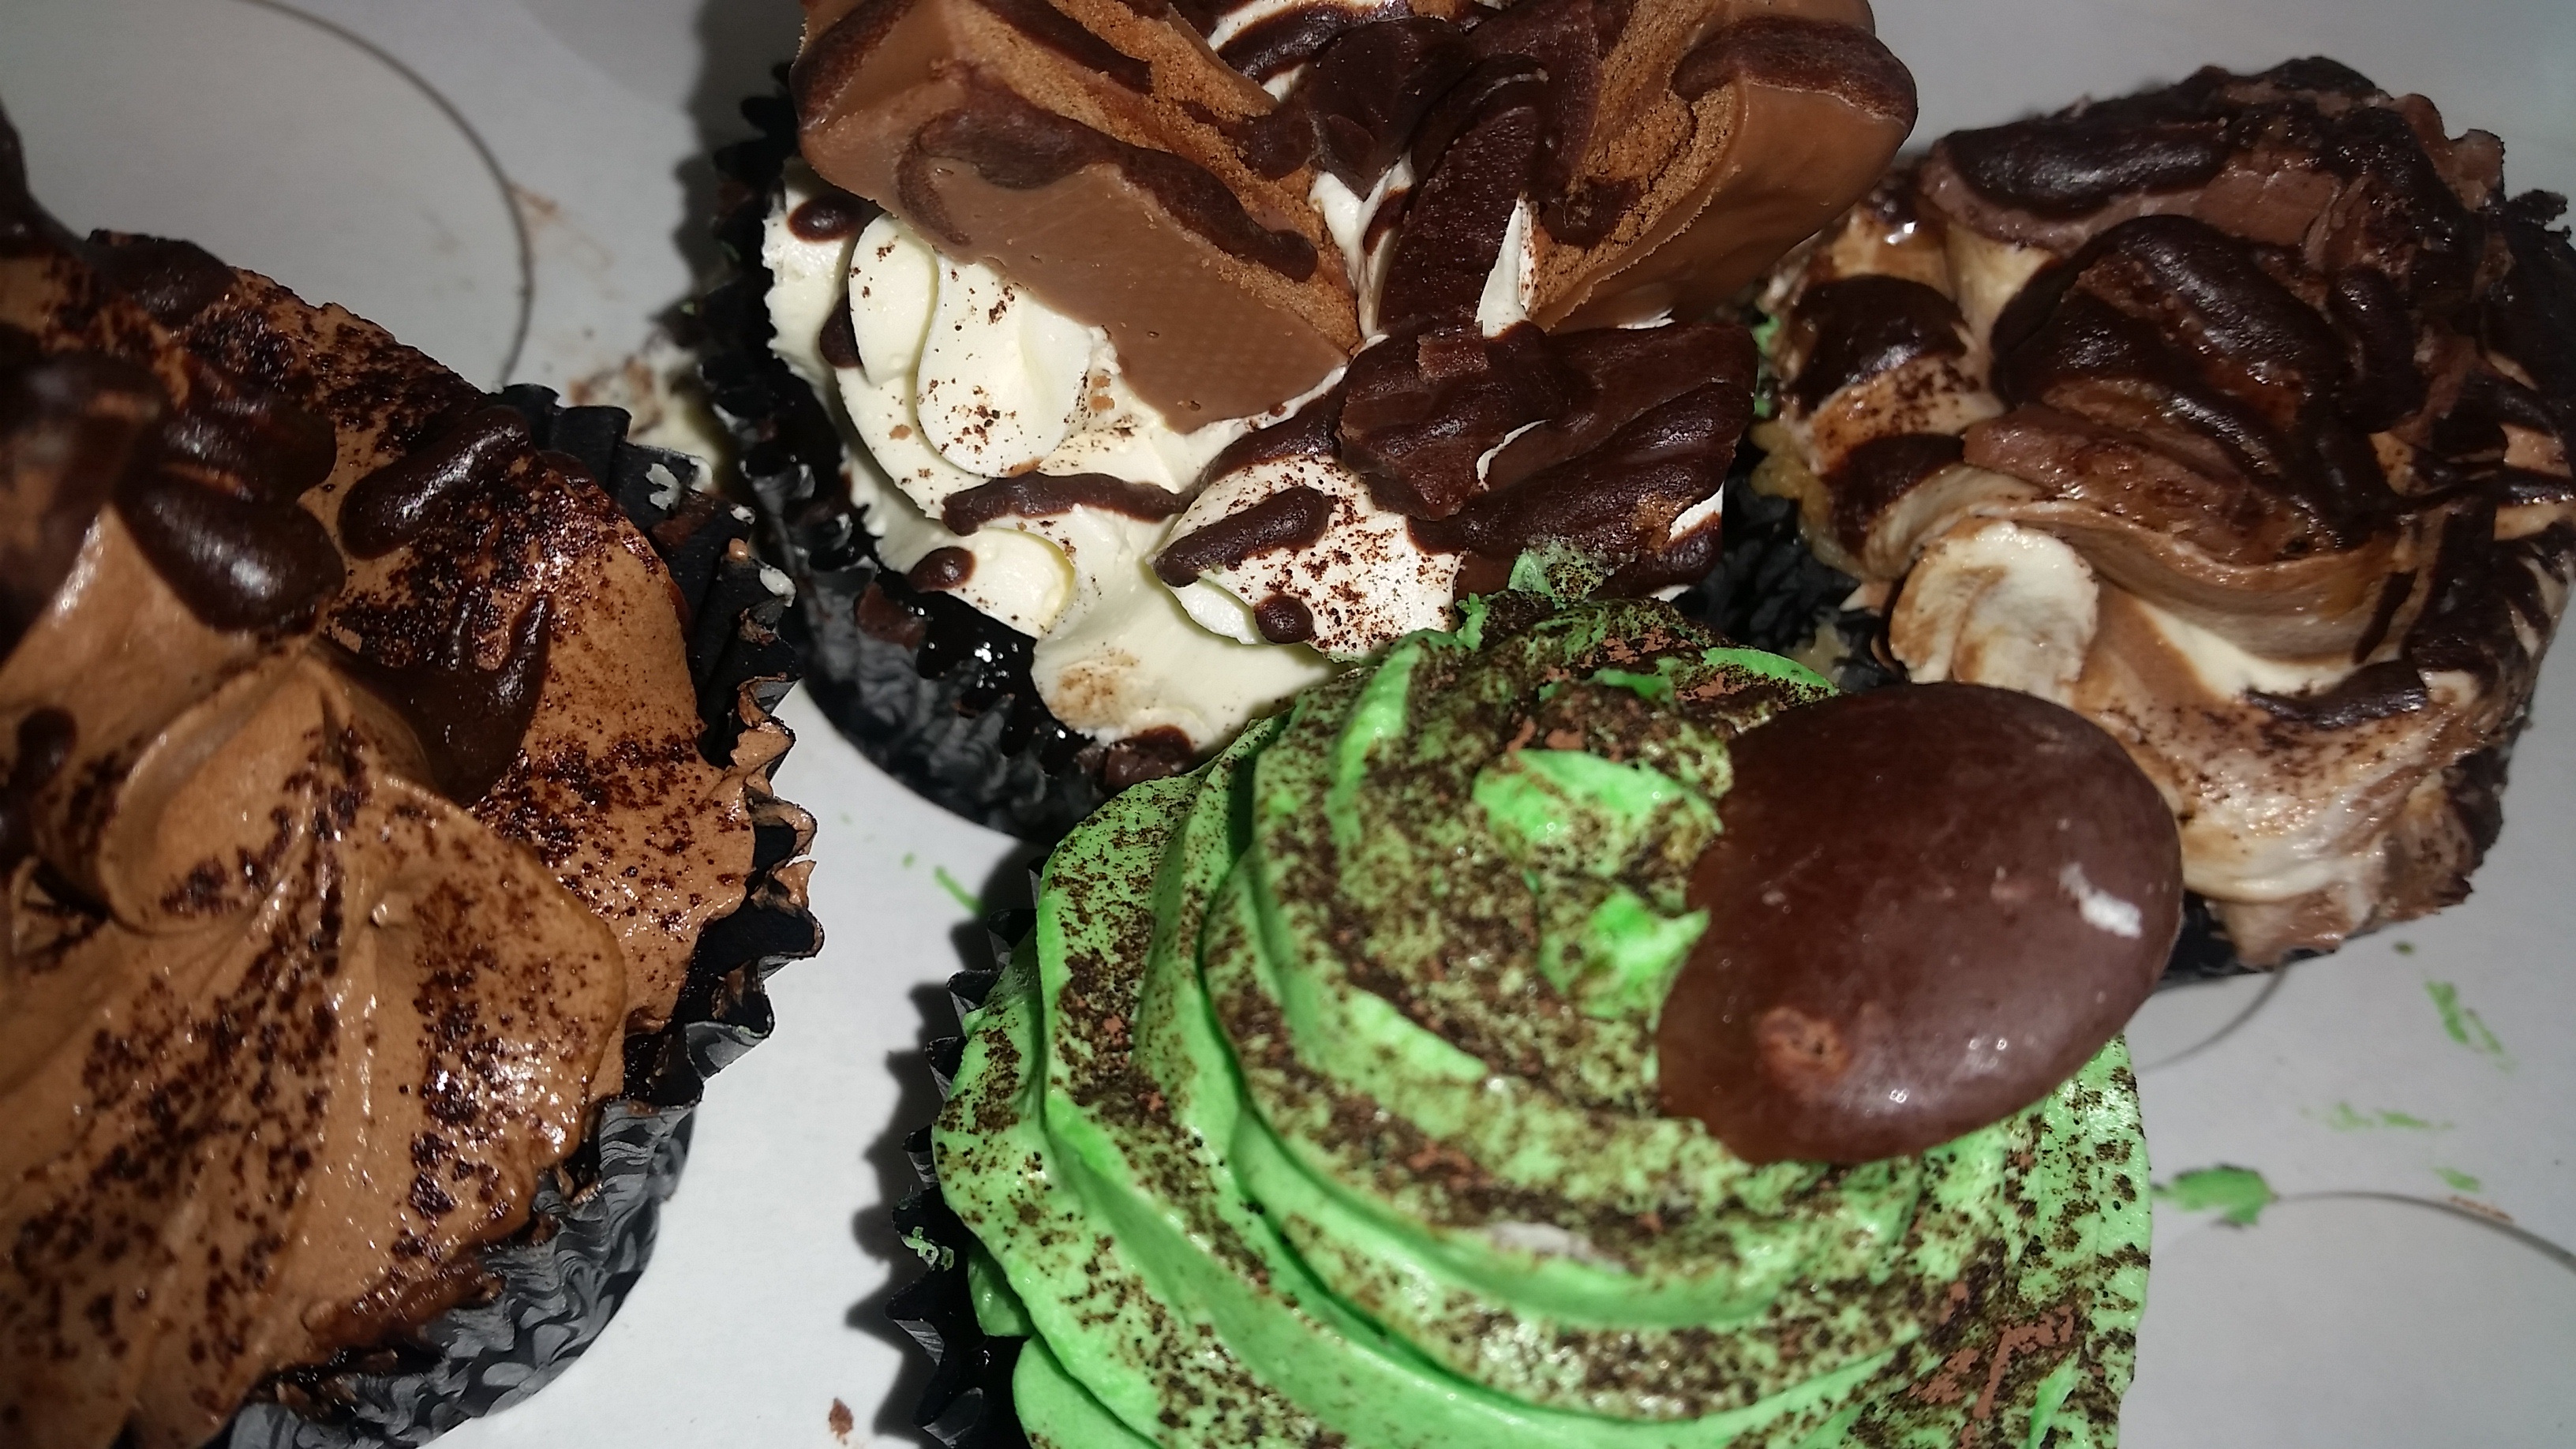
food, chocolate, dessert, cuisine, cake, chocolate cake, edible mushroom, shiitake